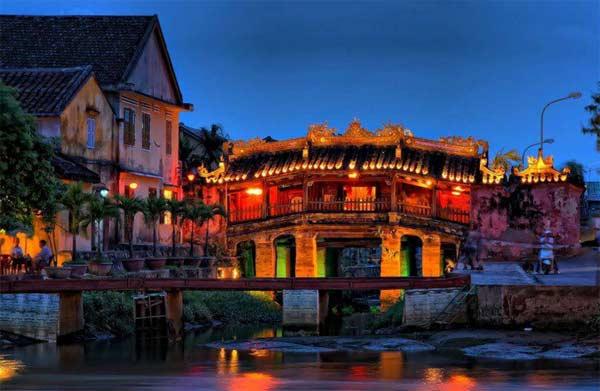
có một chiếc xe máy đang di chuyển ở bên bờ sông